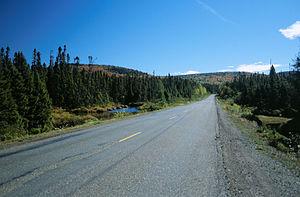
La route 108 est une route secondaire du Nouveau-Brunswick agissant comme principal lien Grand-Sault-Miramichi, longue de 203 kilomètres au total.